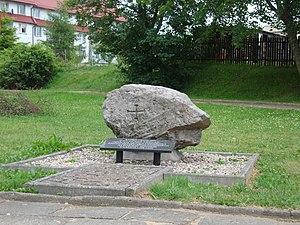
Wicko est un village polonais de la voïvodie de Poméranie et du powiat de Lębork. Il est le siège de la gmina de Wicko et compte environ 690 habitants.